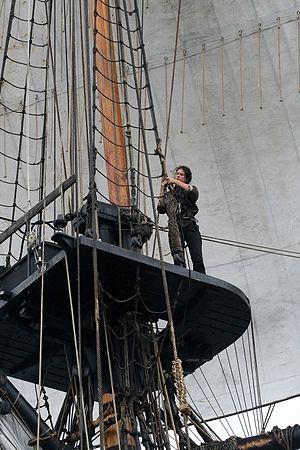
L'Hermione arrive à Brest le 10 août 2015
Ce glossaire maritime liste les principaux termes techniques utilisés par le monde maritime et les marins.
Le gabier est un matelot spécialisé dans les manœuvres de voiles ou chargé de rendre les honneurs dans la mâture.
L’Hermione est une réplique du navire de guerre français Hermione, un trois-mât carré, en service de 1779 à 1793, reconstruite dans l'ancien arsenal de Rochefort à partir de 1997 et lancée en eaux salées le 7 septembre 2014.